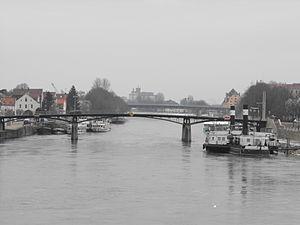
Cette liste contient les ponts présents sur le Danube.